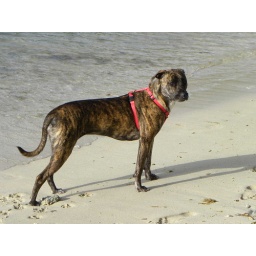
a dog on the beach in st. john...usvi